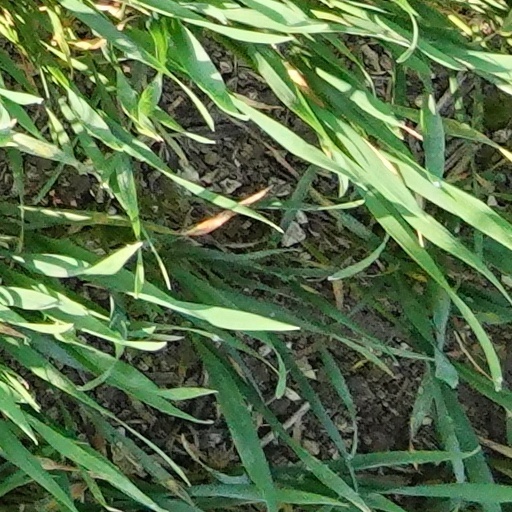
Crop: wheat